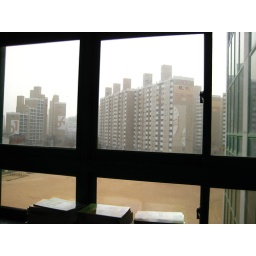
Spring's Arrival in Gimhae 5 - yellow sand